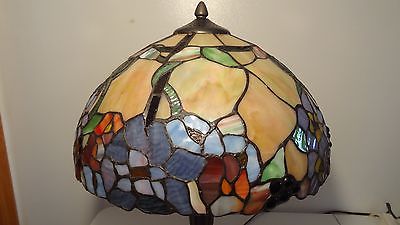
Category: lamp